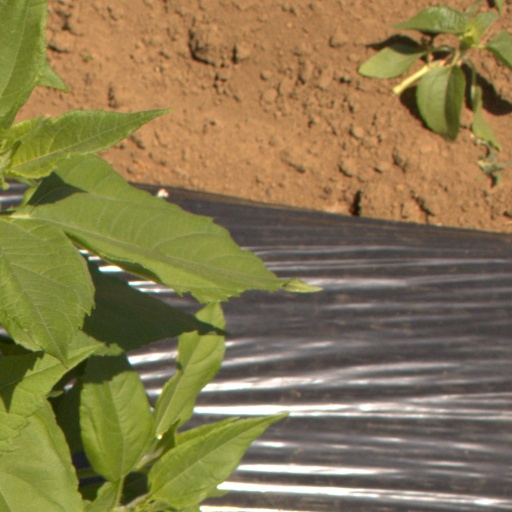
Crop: Jerusalem artichoke